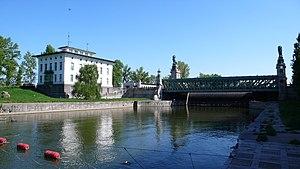
Otto Koloman Wagner, né le 13 juillet 1841 à Penzing, un quartier de Vienne, et mort le 11 avril 1918 à Vienne, est un architecte autrichien, actif principalement dans la ville de Vienne. Ses bâtiments Art nouveau et ses écrits sur l'urbanisme lui forgèrent une renommée mondiale.